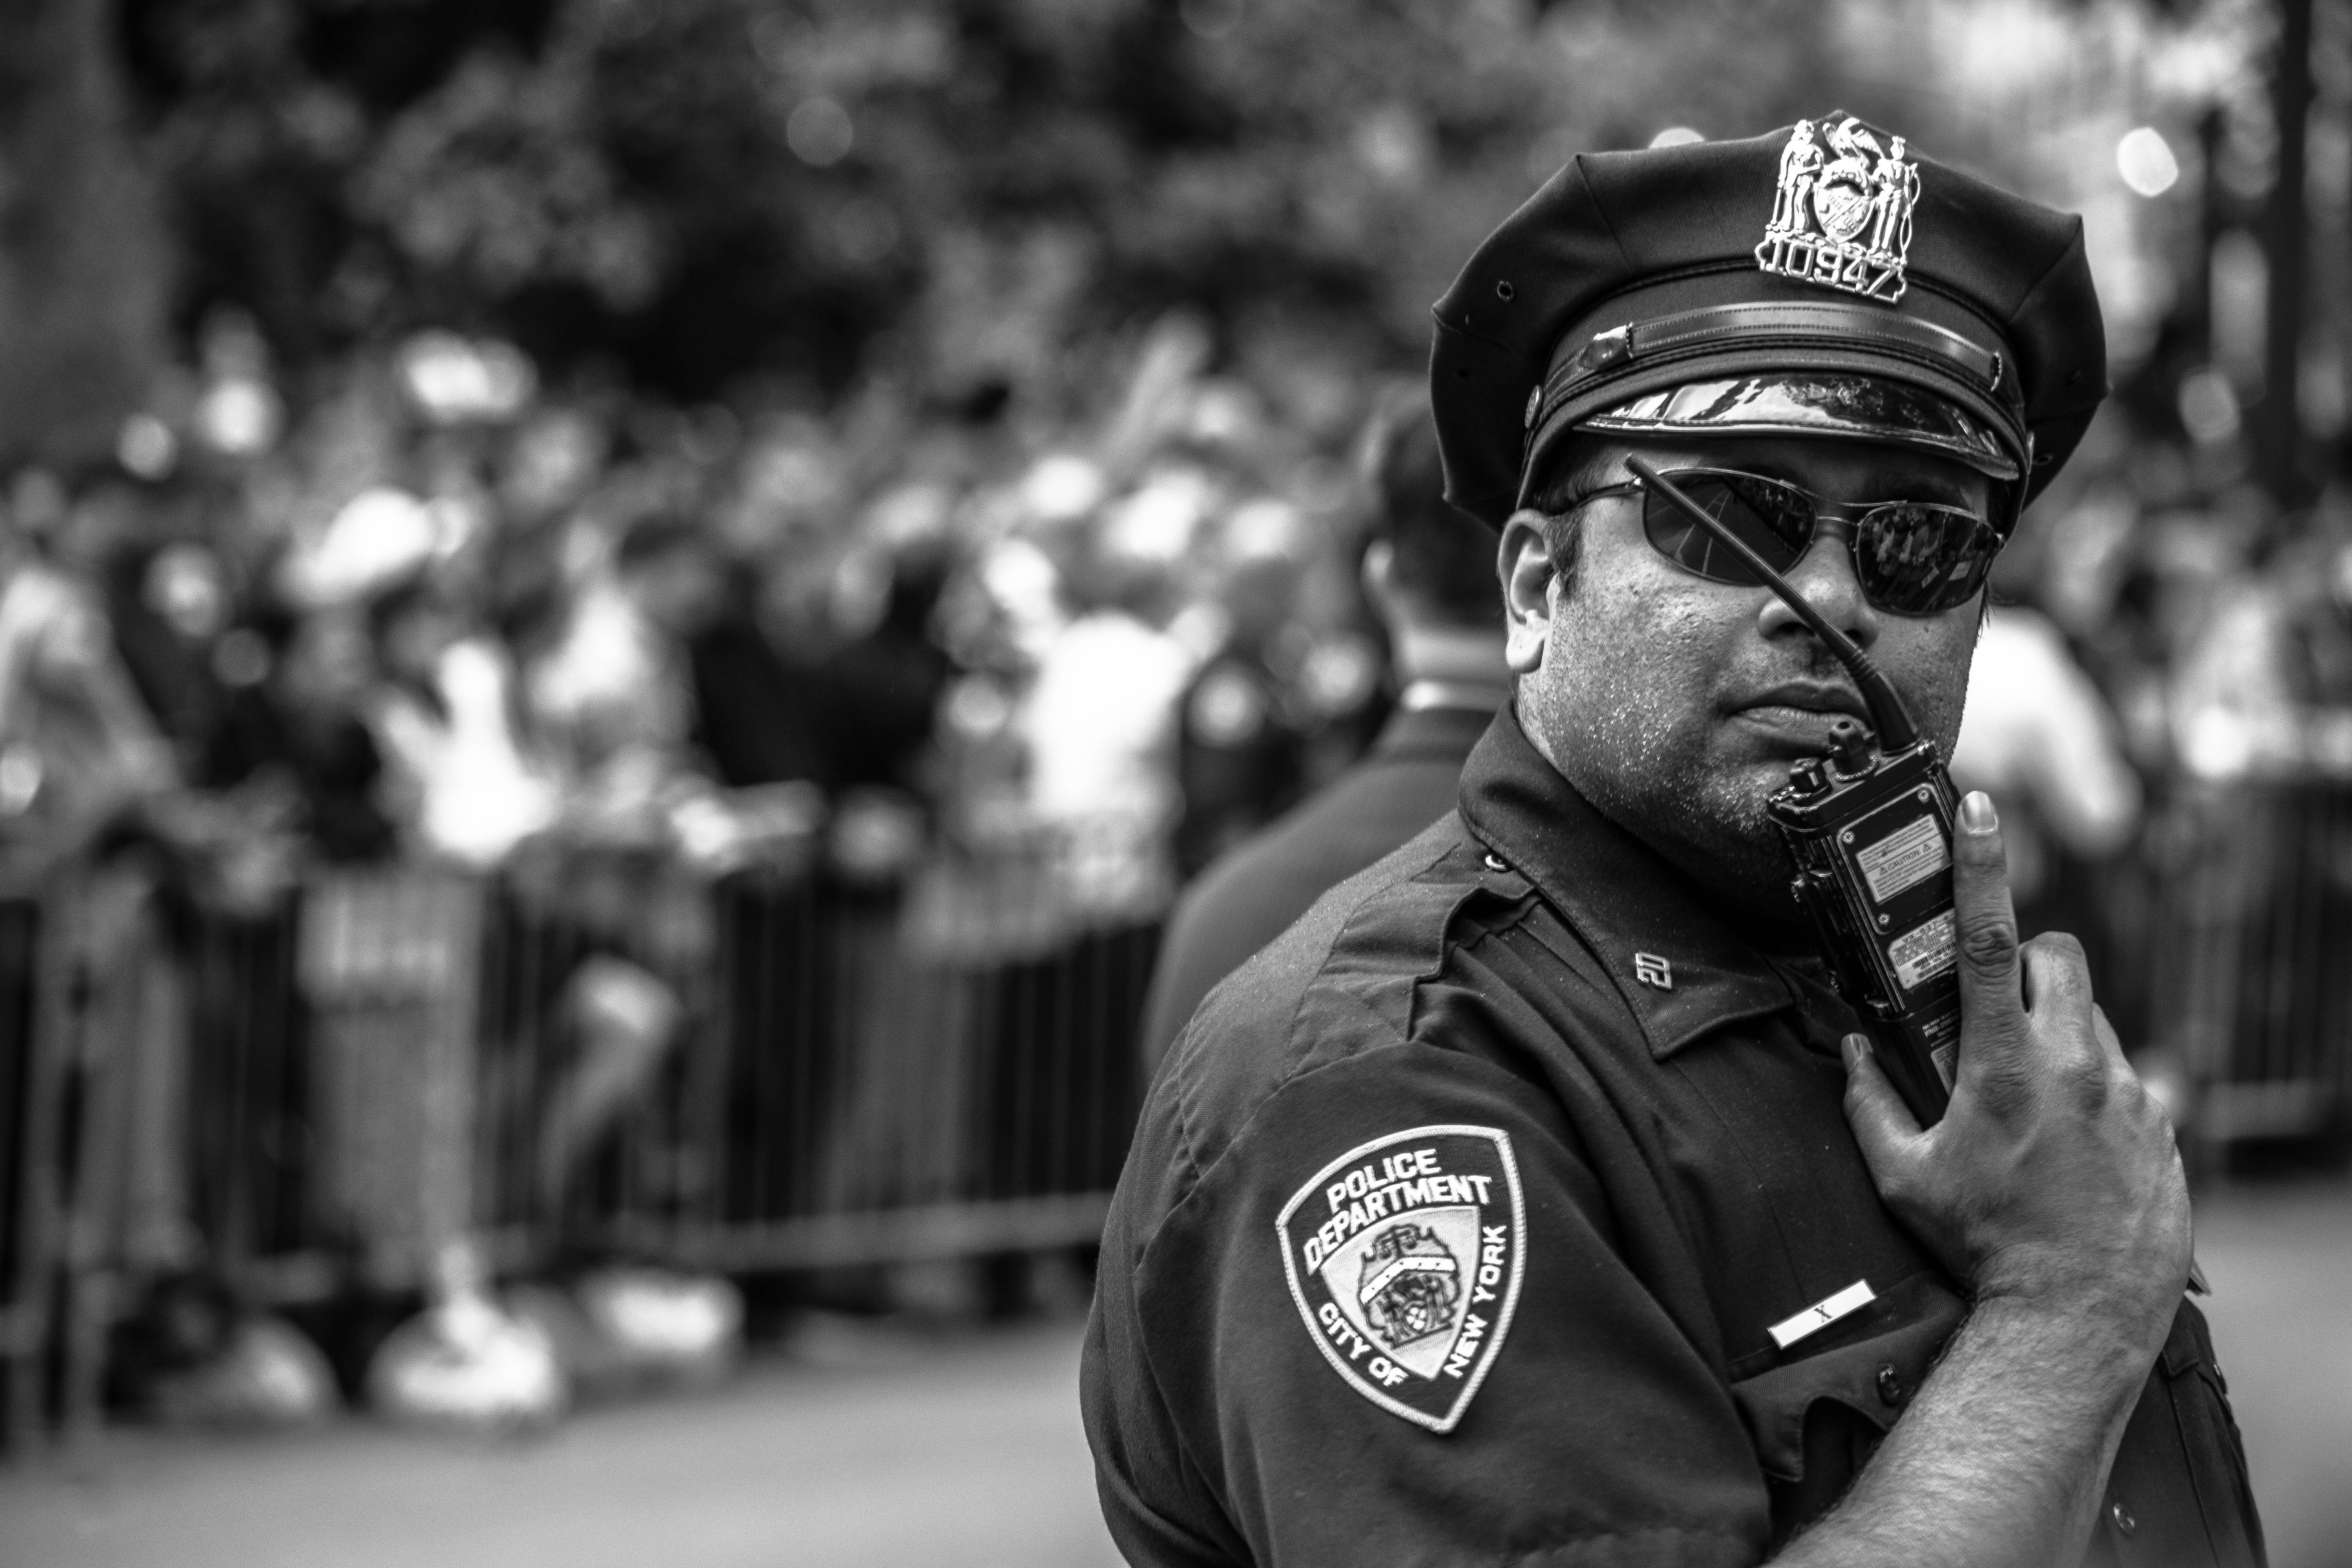
man, person, black and white, people, white, street, photography, manhattan, portrait, nyc, nikon, black, monochrome, bw, blackandwhite, blackwhite, newyork, newyorkcity, photograph, noiretblanc, noir, blanc, negro, blanco, police, centralpark, schwarz, raw, pretoebranco, blancoynegro, nero, branco, byn, weis, bianconero, bianco, blanconegro, bn, noirblanc, biancoenero, pretobranco, preto, schwarzundweis, nikond3300, nypd, officer, monochrome photography, single lens reflex camera